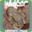
Label: frog